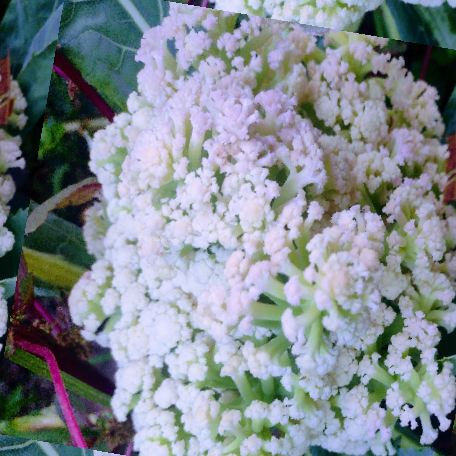
Label: Bacterial spot rot